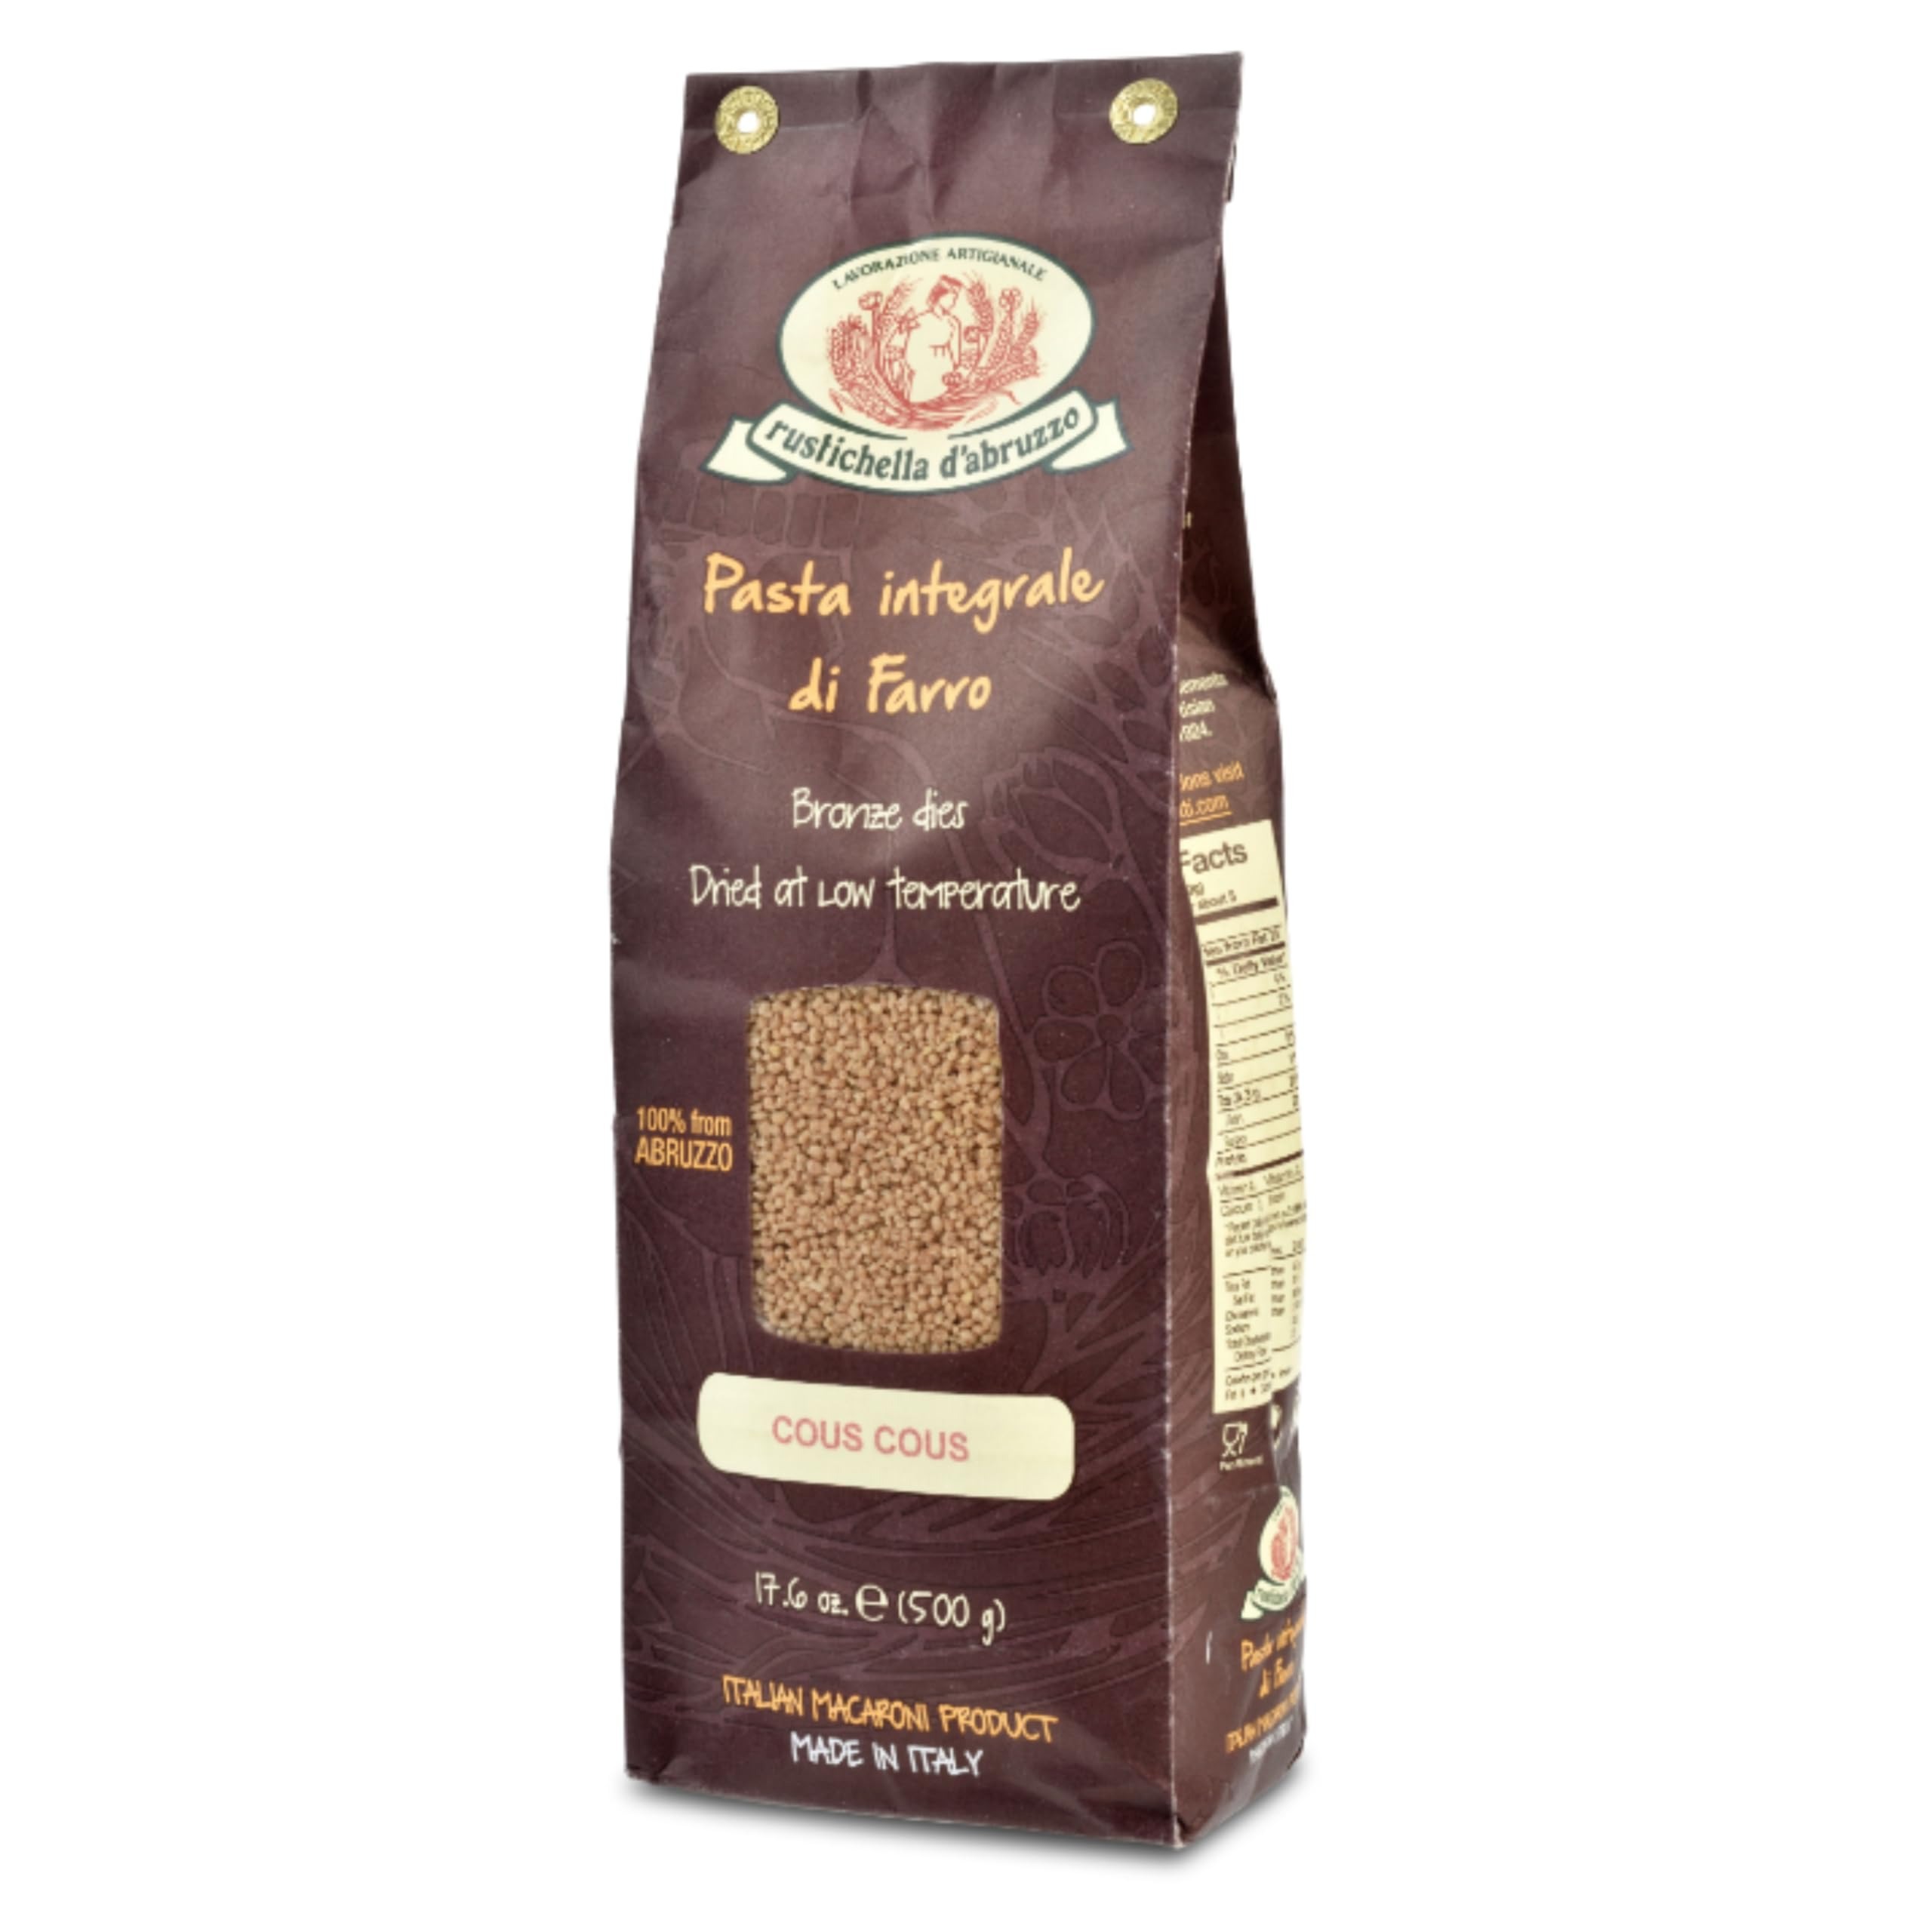
Item Name: Rustichella d'Abruzzo Farro Couscous - 500g Stone Ground Whole Farro - Nutty Flavor & Chewy Texture - Award-Winning Pasta - Easy to Cook
Bullet Point 1: Farro Couscous: Made from 100% stone ground whole farro semolina sourced from the Vestini hills of Abruzzo for a premium quality product.
Bullet Point 2: Nutty Flavor & Chewy Texture: Enjoy the delightful taste and texture that enhances a variety of dishes, from meat ragù to seafood stews.
Bullet Point 3: Gluten-Friendly Option: Low in gluten and easily digested, farro couscous is suitable for many who may be gluten intolerant.
Bullet Point 4: Versatile & Easy to Cook: Perfect as a main dish or side; simply steam until fluffy, similar to al dente pasta, for quick meal prep.
Bullet Point 5: Award-Winning Tradition: Embrace the rich culinary history of Italian couscous, with a modern twist that pairs beautifully with a range of flavors.
Product Description: Rustichella d'Abruzzo Farro Couscous is a 500g package of artisanal couscous made from 100% stone ground whole farro semolina sourced from the indigenous farro vestino variety in the Vestini hills of Abruzzo. Known for its nutty flavor and chewy texture, this versatile couscous can enhance a variety of dishes, including meat ragù and seafood stew, or can be enjoyed simply drizzled with extra virgin olive oil. Low in gluten and easy to digest, it is a great choice for gluten-sensitive diets. Cook by steaming for a light, fluffy consistency.
Value: 1.0
Unit: Count

Price: 19.99